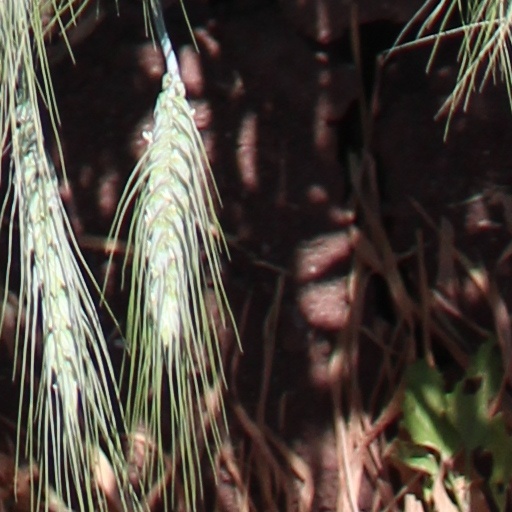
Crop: wheat